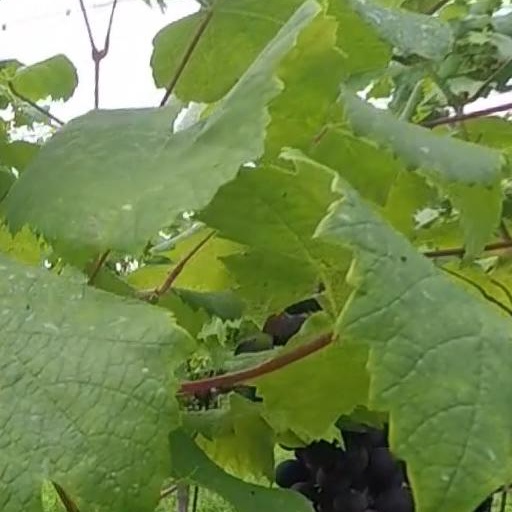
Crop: grape